Sharpness branch line

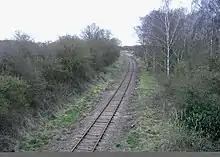
The freight-only line to Sharpness

The Sharpness branch line is a railway in Gloucestershire, England, built by the Midland Railway (MR) to connect the port of Sharpness to the main Bristol and Gloucester Railway. The line opened for goods traffic in 1875 and to passenger traffic a year later. Passenger services were withdrawn in November 1964, but the line remains open for freight traffic to and from Sharpness Docks.